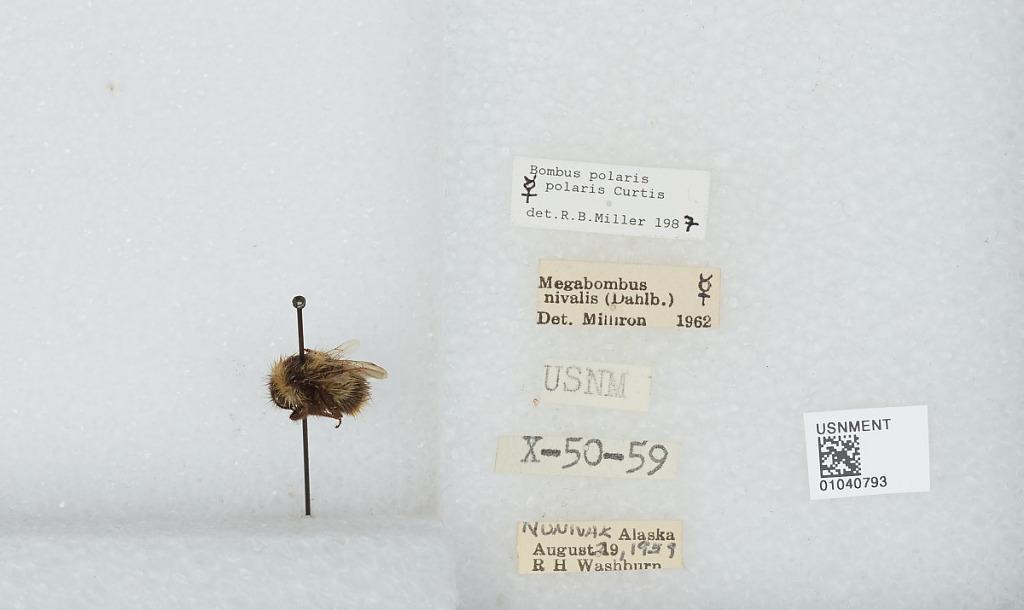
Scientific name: Bombus (Alpinobombus) polaris Curtis
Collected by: R. Washburn
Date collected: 1959-8-19
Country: United States
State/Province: Alaska
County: Bethel
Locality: Nunivak
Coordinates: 60.095, -166.211
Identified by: Miller, R. B.